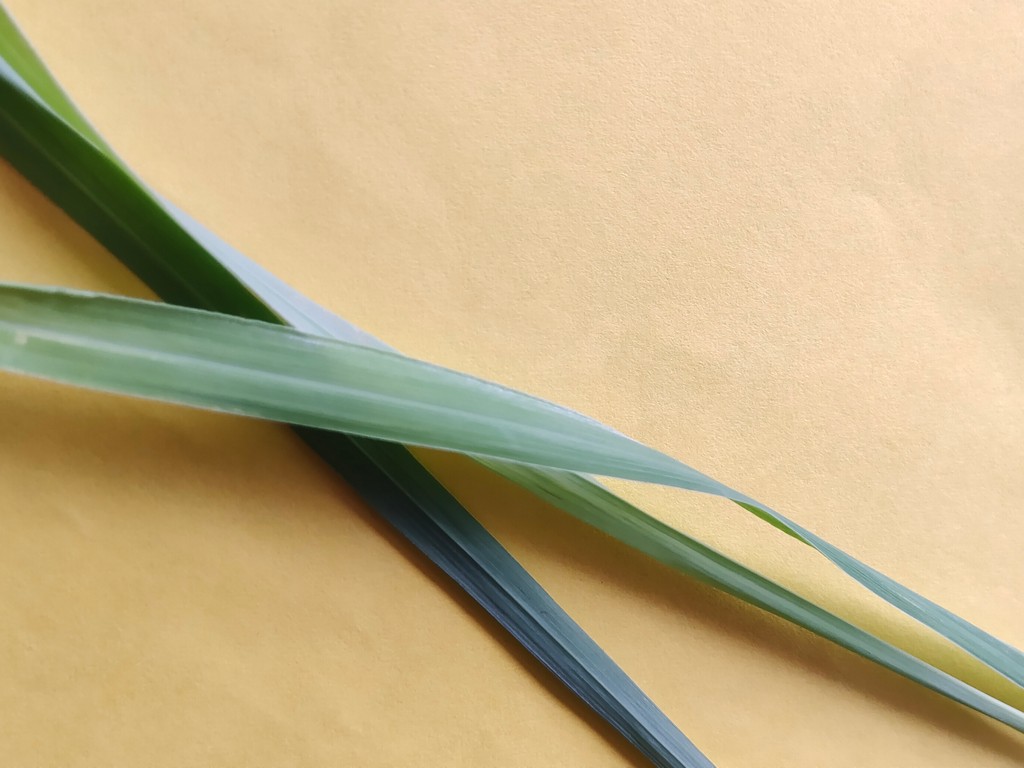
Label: Healthy